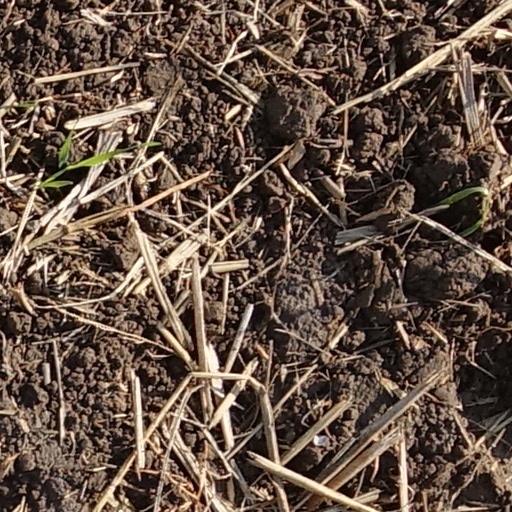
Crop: wheat